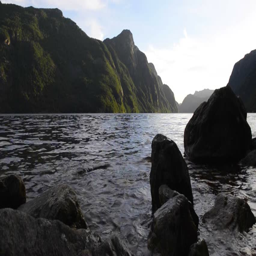
view from the shore of a fjord during summer